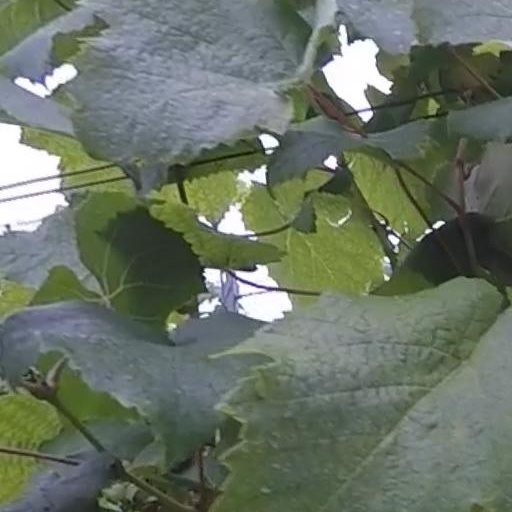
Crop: grape